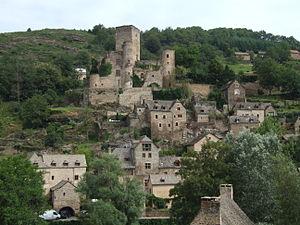
Belcastel, Aveyron, FRANCE
Belcastel est une commune française, située dans le département de l'Aveyron en région Occitanie. Elle faisait partie autrefois de l'ancienne province du Rouergue. Un des Plus Beaux Villages de France.